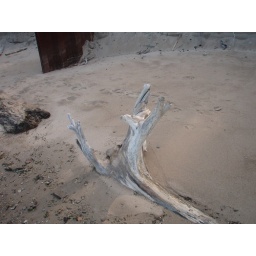
tree by the sand